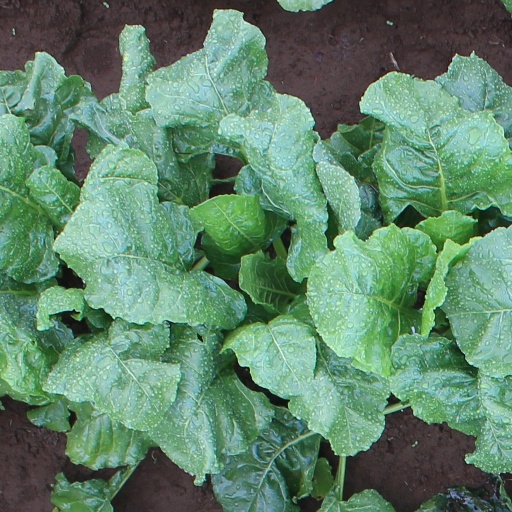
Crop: sugar beet